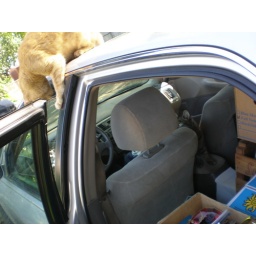
the cats were trying to stow away in the car while we were packing